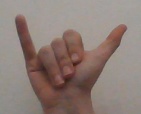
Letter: ya